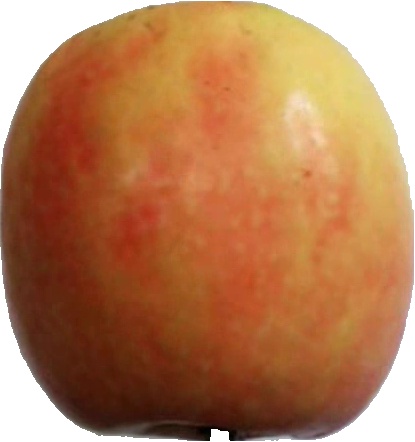
Label: apple_pink_lady_1